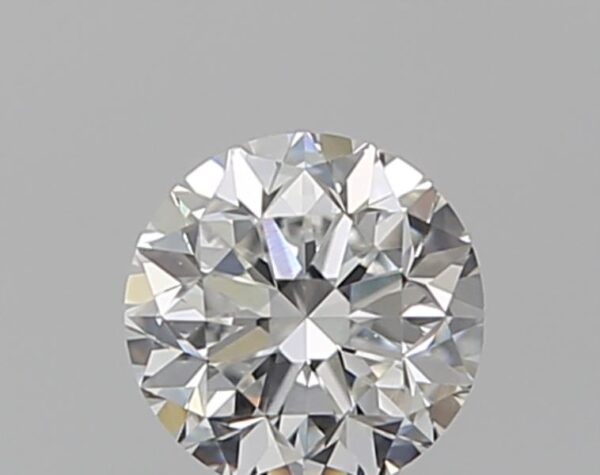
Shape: round
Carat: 0.5
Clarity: VS1
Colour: G
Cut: GD
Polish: VG
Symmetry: VG
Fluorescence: N
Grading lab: GIA
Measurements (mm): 4.83 x 4.86 x 3.23